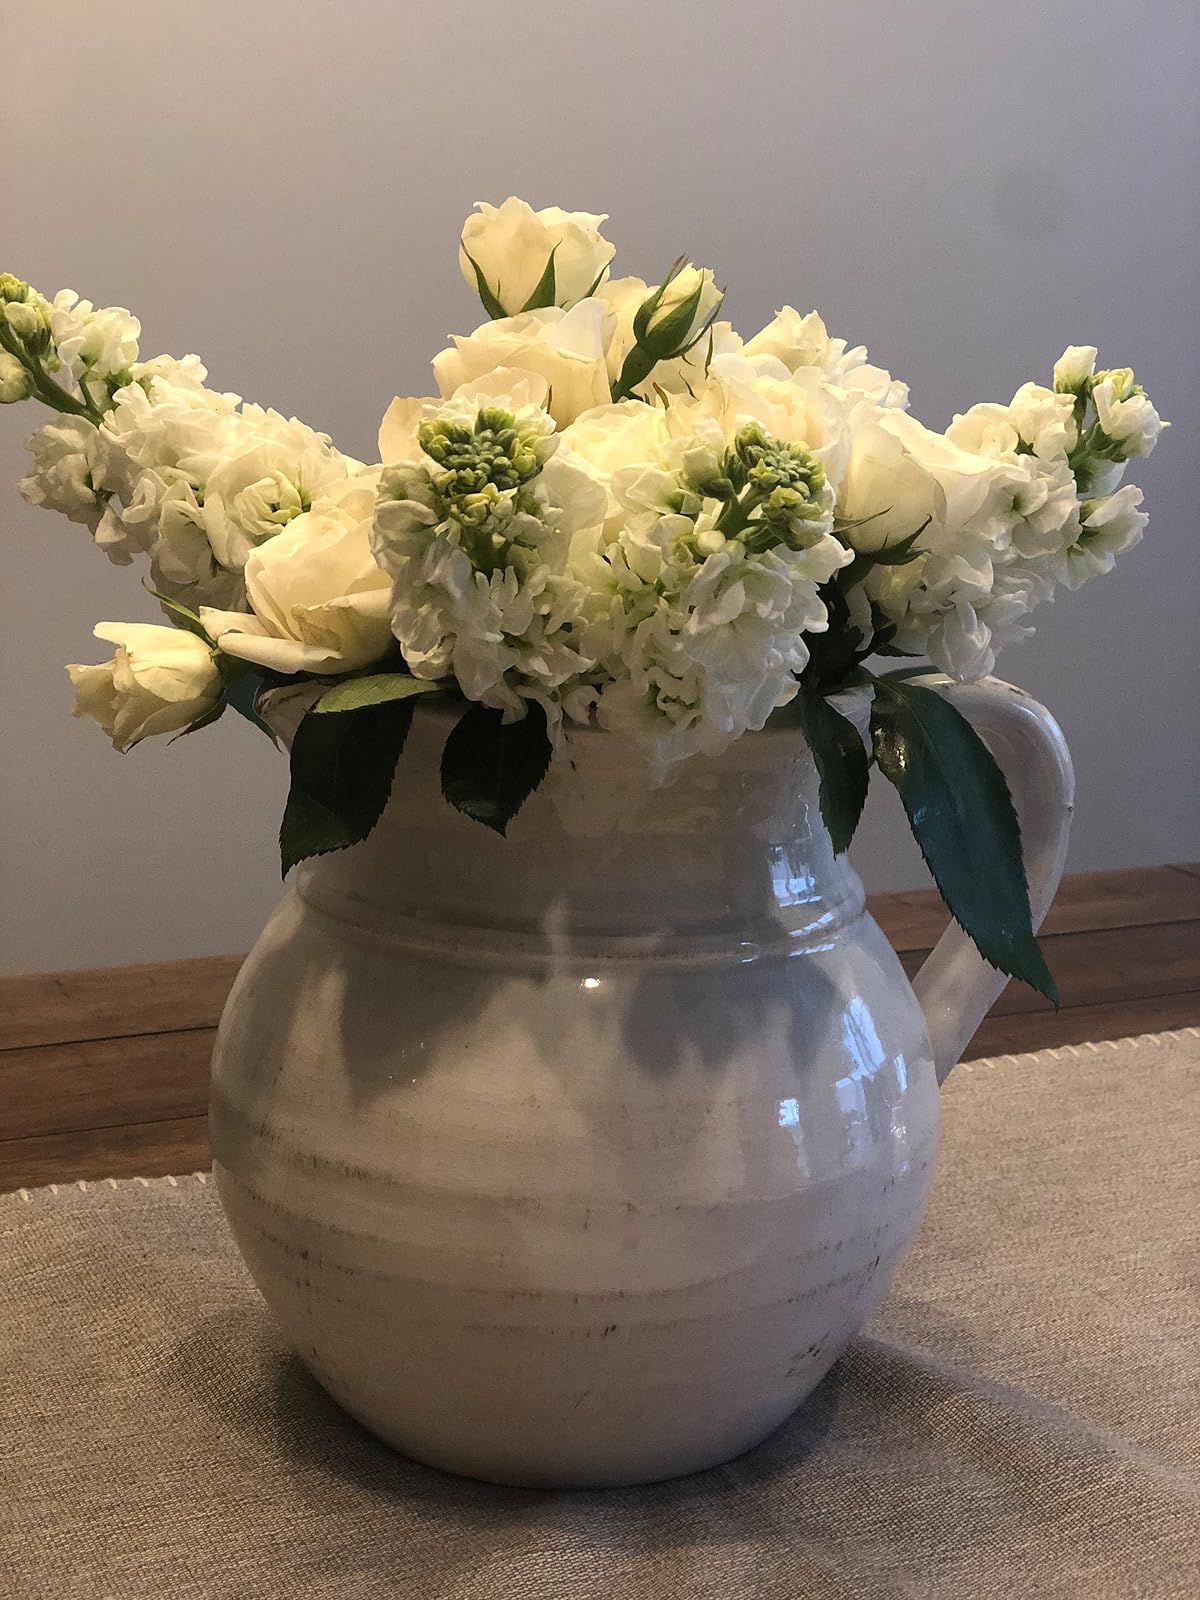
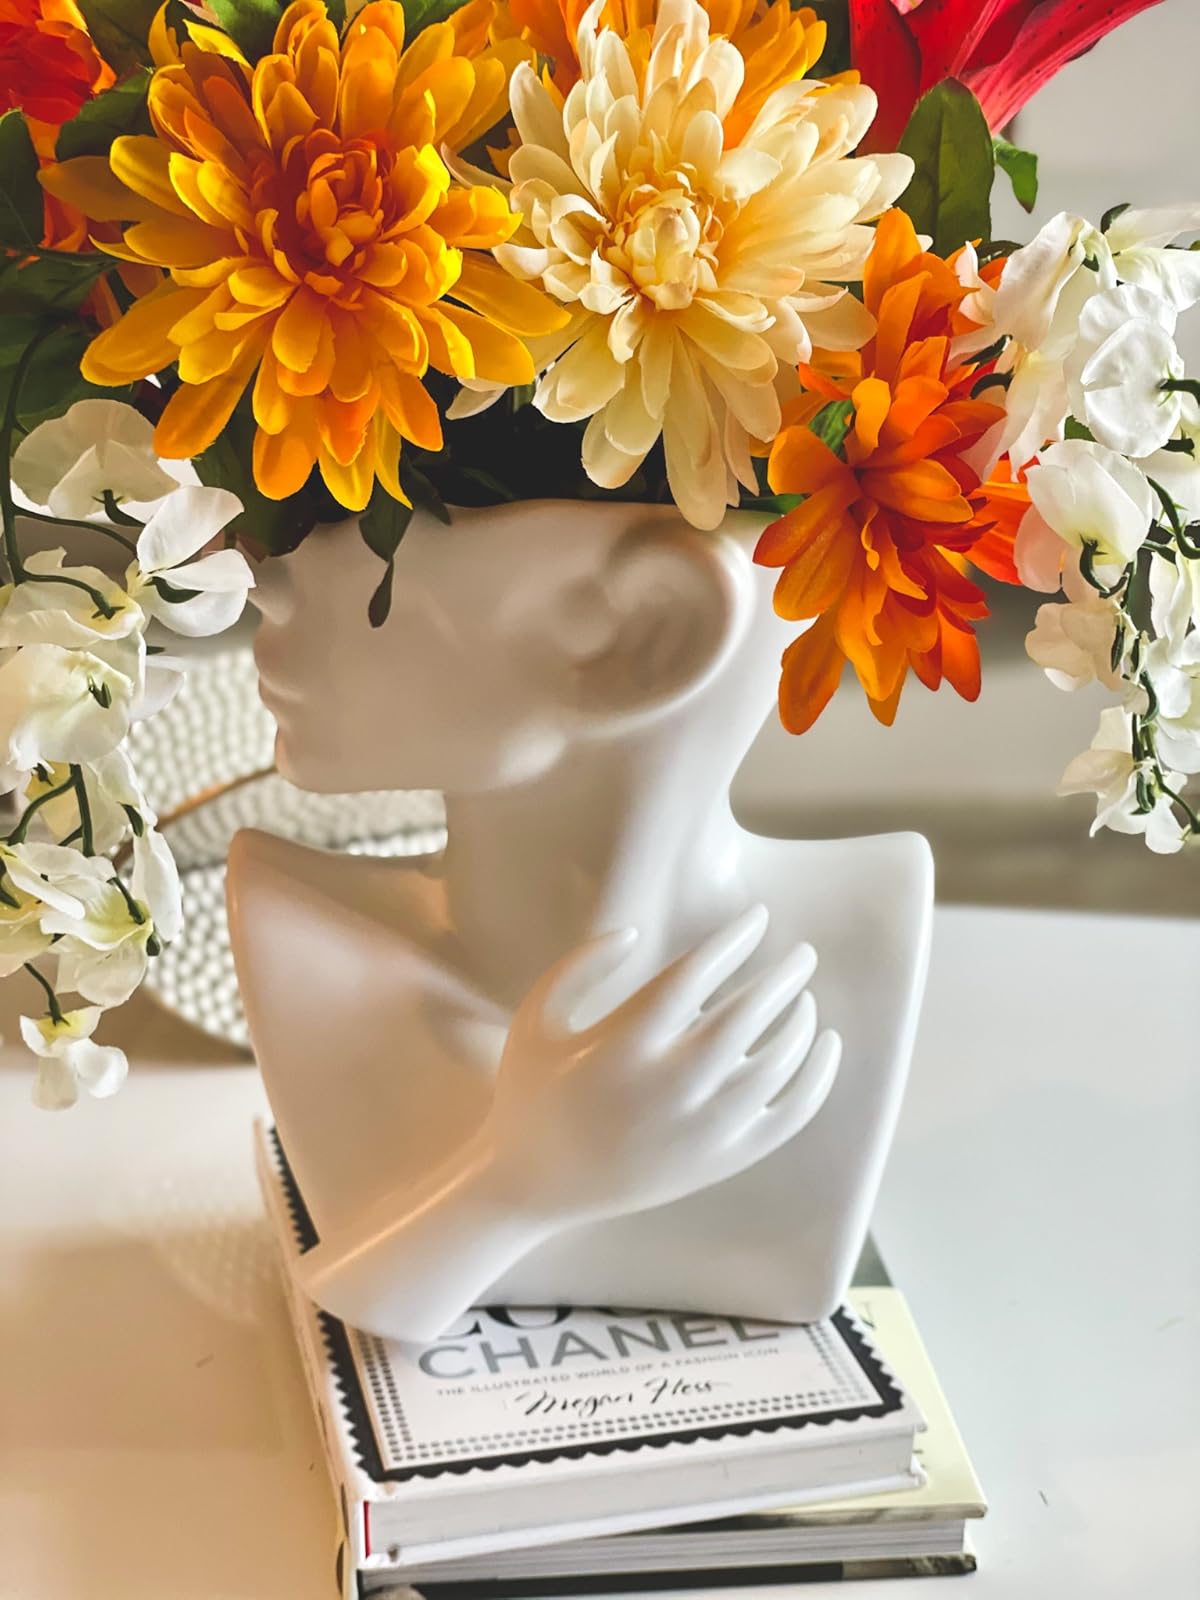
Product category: vase
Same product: no